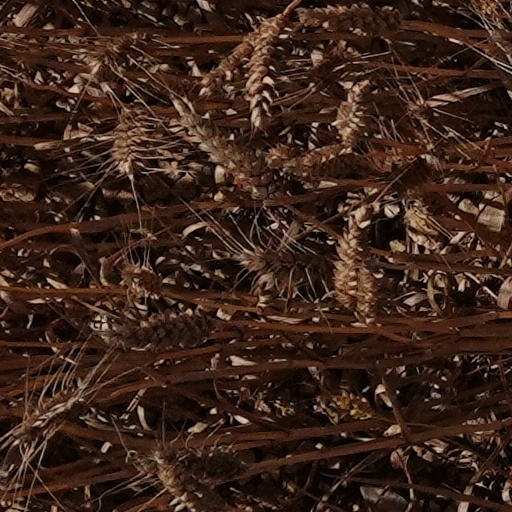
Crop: wheat